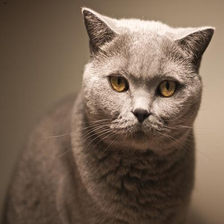
Species: cat
Breed: British Shorthair